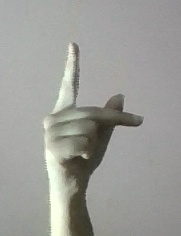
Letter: dha